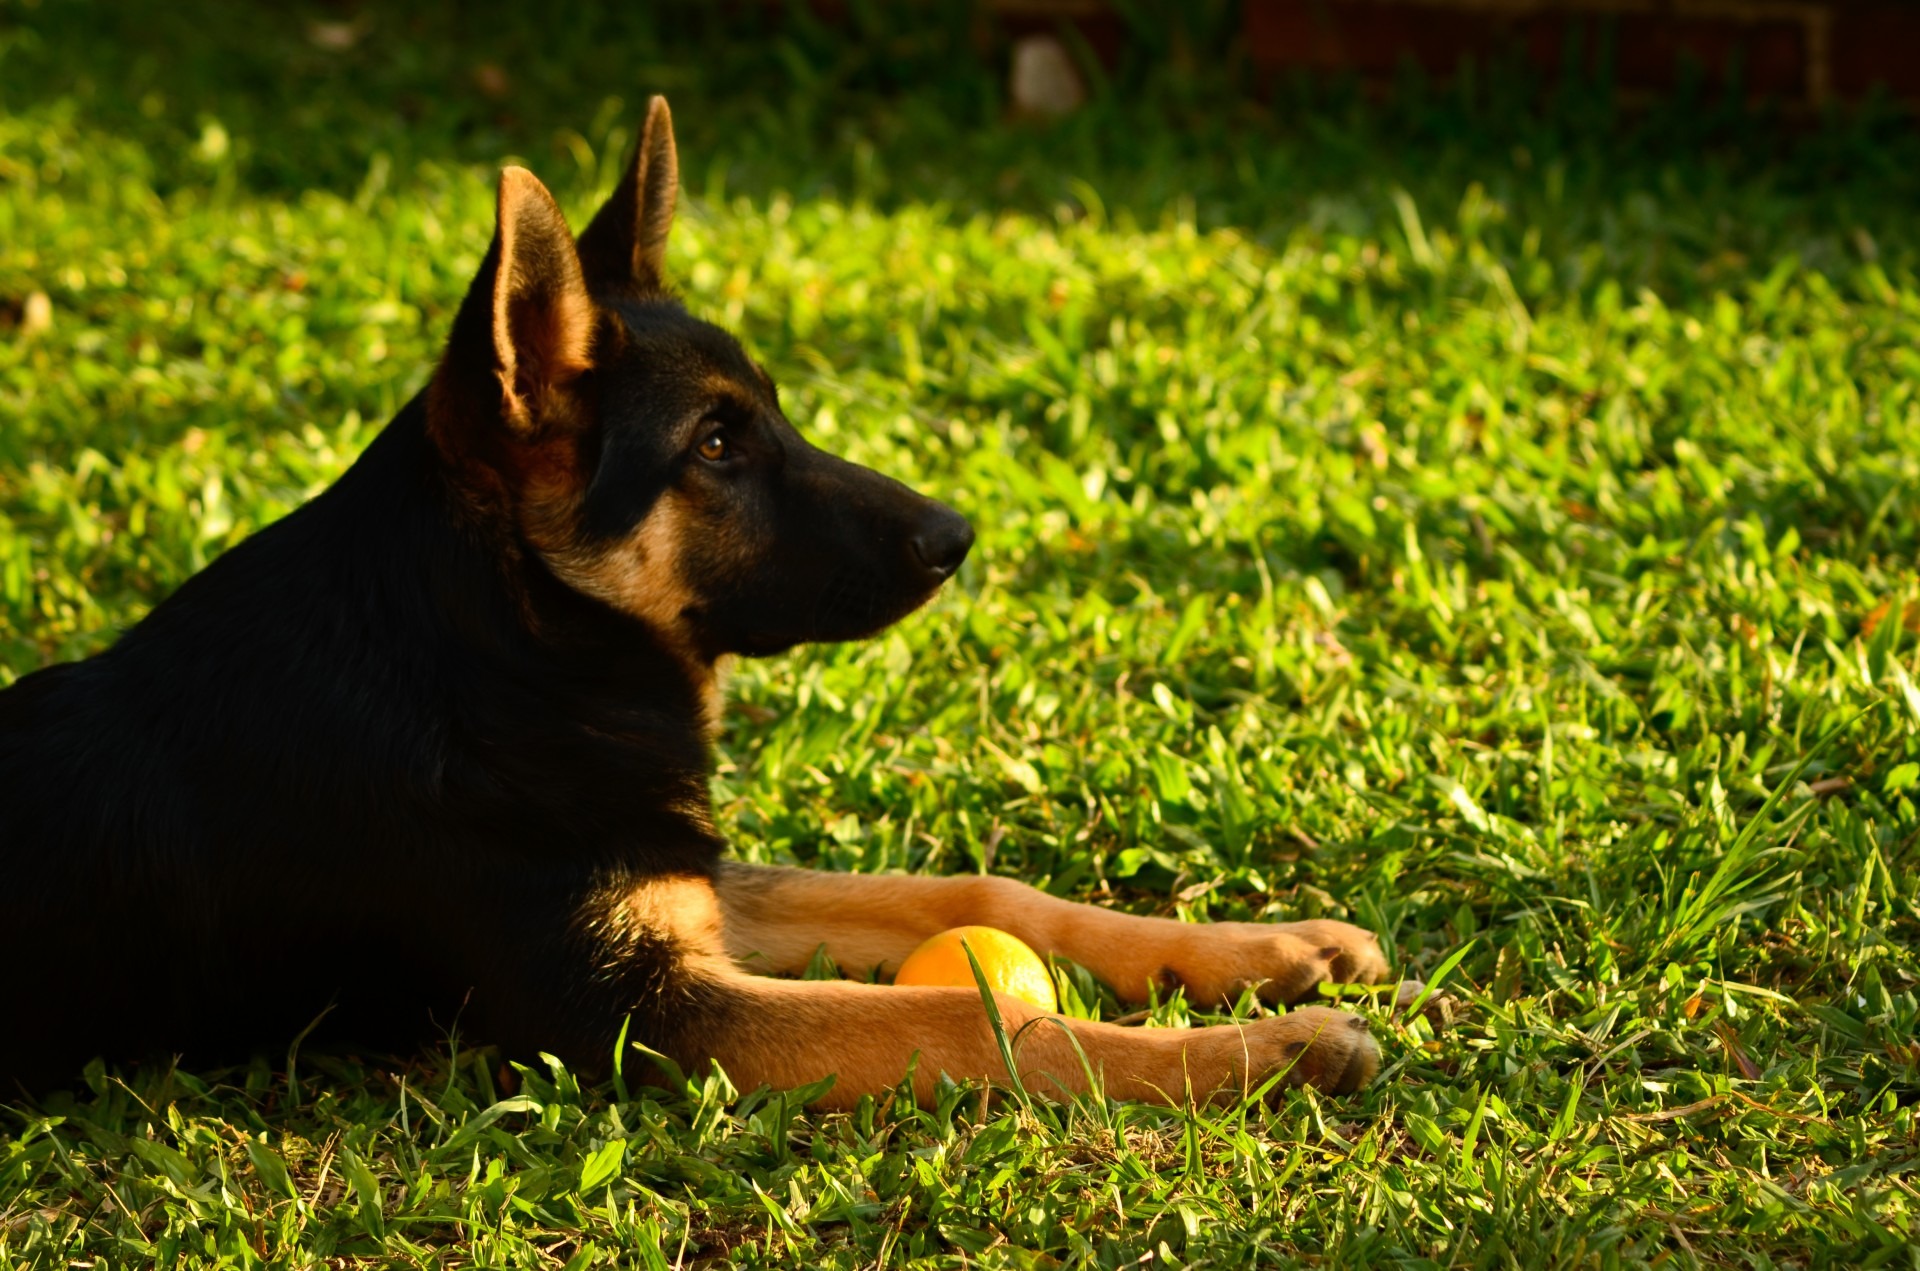
grass, lawn, puppy, dog, animal, canine, pet, fur, young, mammal, shepherd, outdoors, vertebrate, domestic, german, adorable, dog breed, doggy, dog like mammal, dog breed group, german shepherd dog